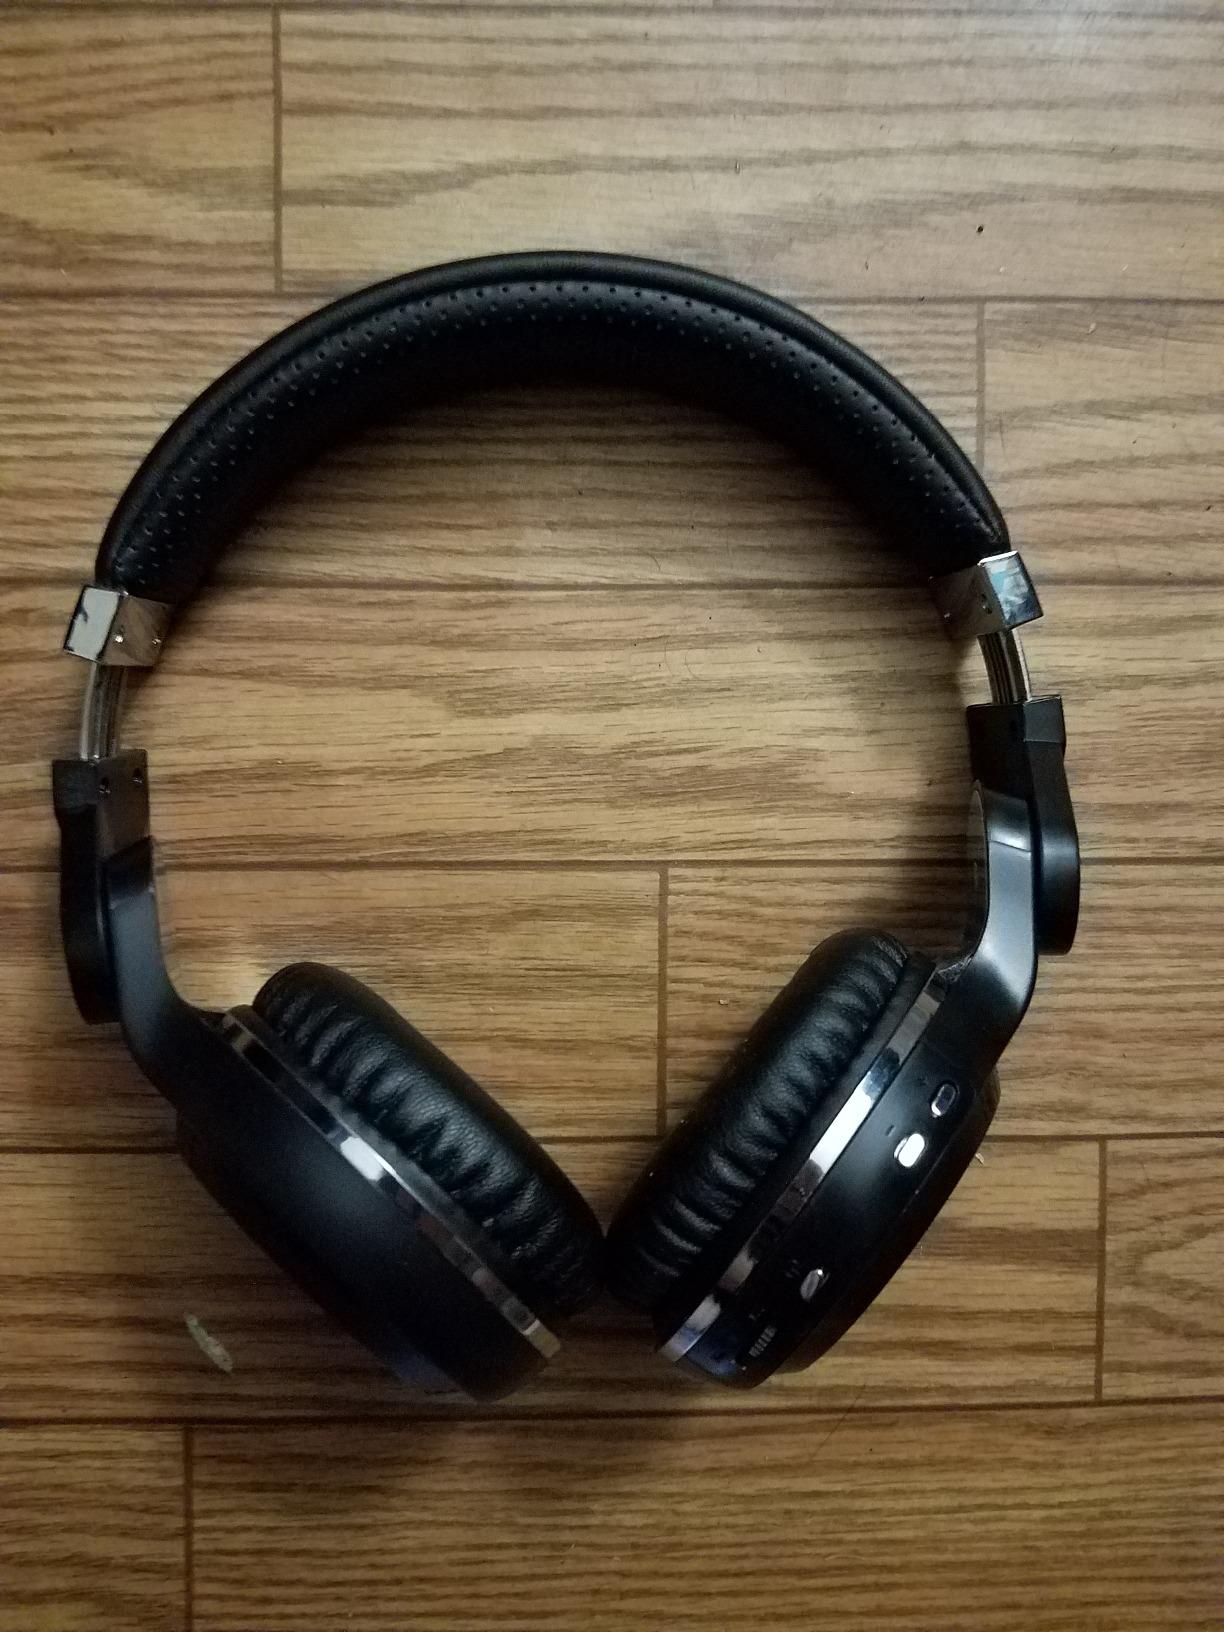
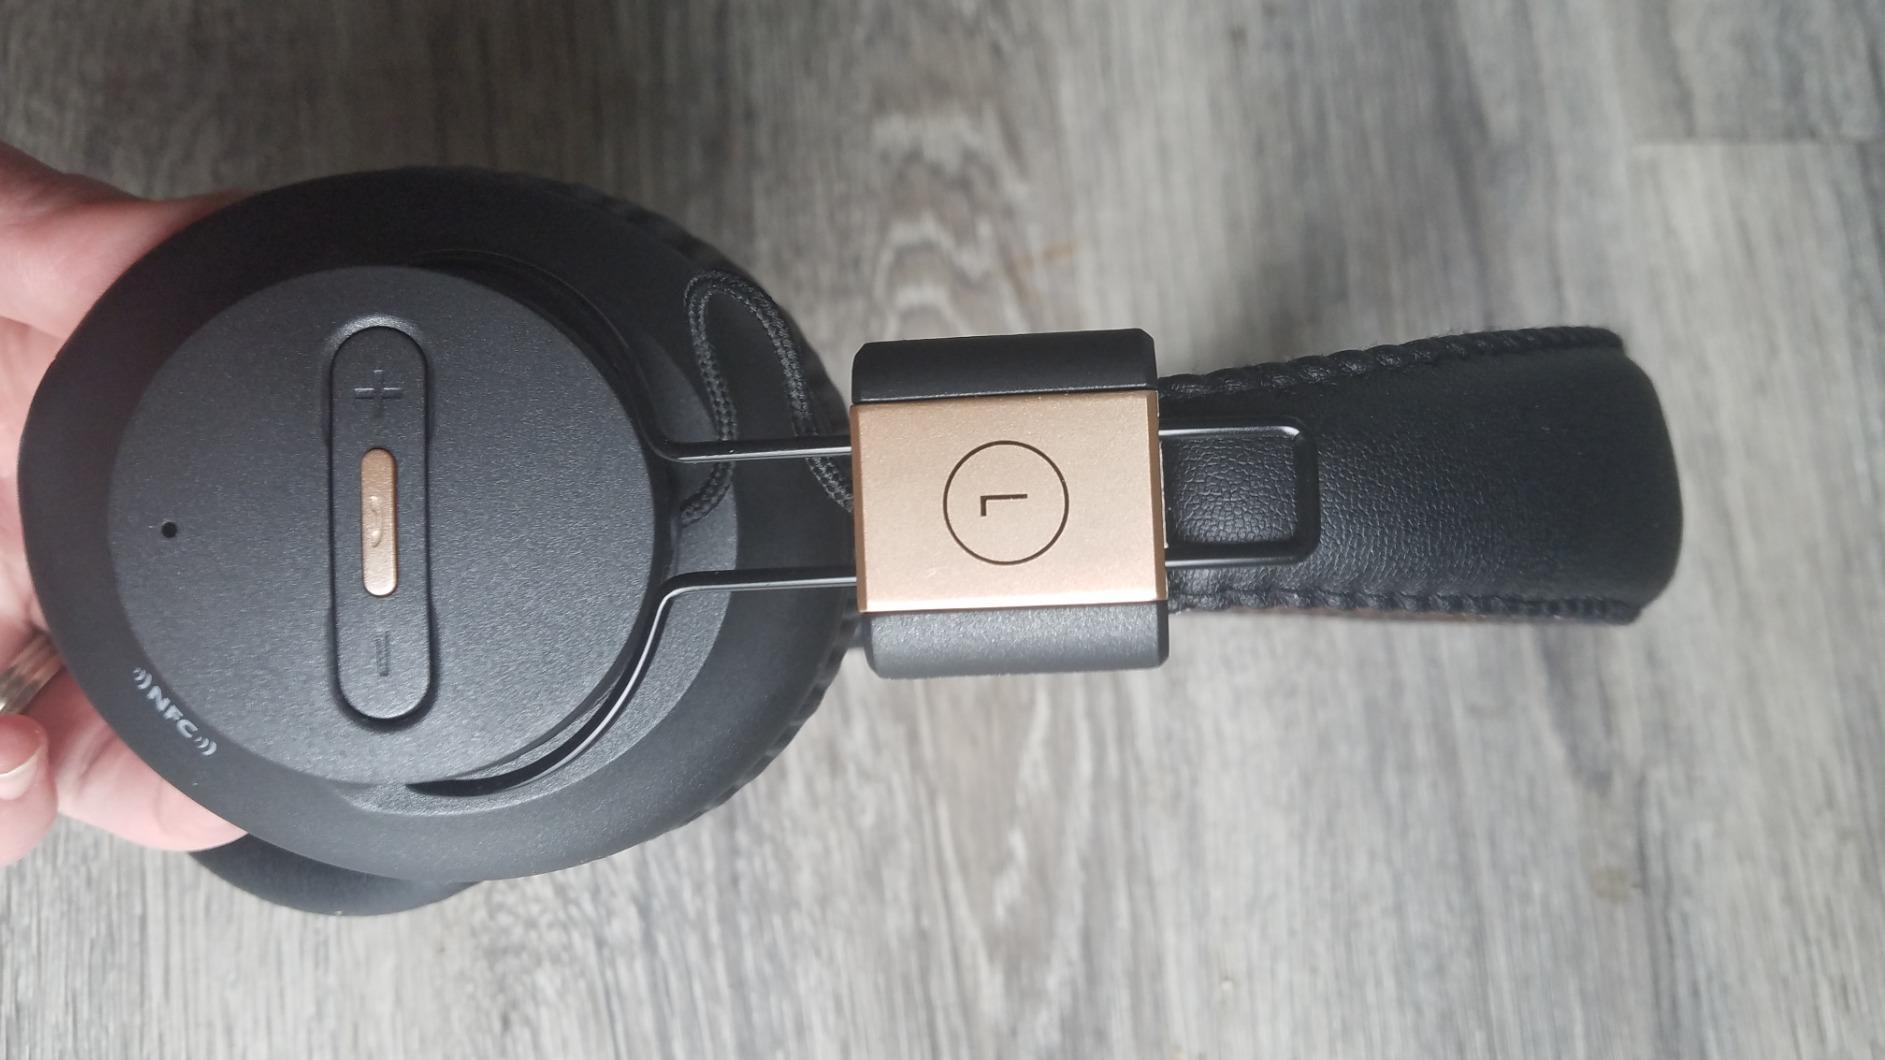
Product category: headphones
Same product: no